Benjamin Gott

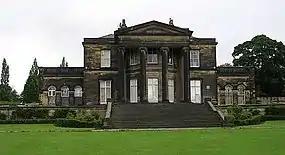
Gotts Park Mansion aka Armley House

Gott's most notable contribution to the industrial revolution happened at Armley Mills, which he leased in 1804. The mill had been badly damaged by fire when he bought the ruins and ordered that the rebuilding include cast iron internal frames and other fireproofing measures. When the repairs were completed in 1805, the new factory was the largest wool factory in the world.